Mettenheim, Rhineland-Palatinate

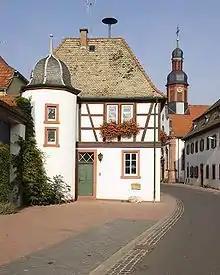
Mettenheim town hall

About half of the usable agricultural land of 540 ha in Mettenheim is planted with vineyards. The vineyards are sheltered from the wind on the typical Wonnegau terraces. There are 34 businesses that earn their living wholly from winegrowing. Mettenheim lies in the Nierstein zone of the Rhenish Hesse wine region and bears the winemaking appellations Michelsberg, Schloßberg and Goldberg.